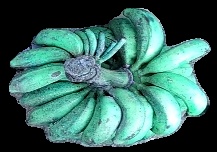
Variety: rasbale
Grade: grade3